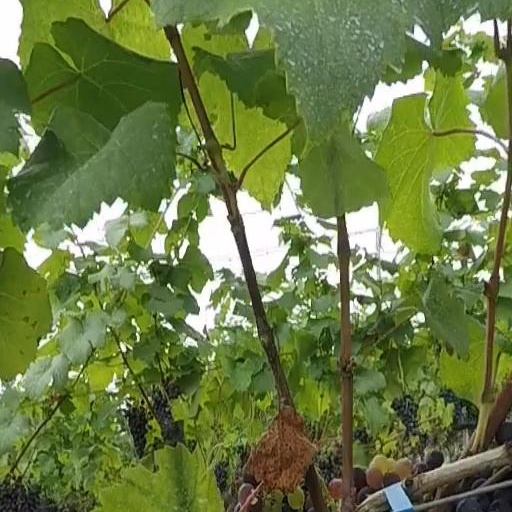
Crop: grape